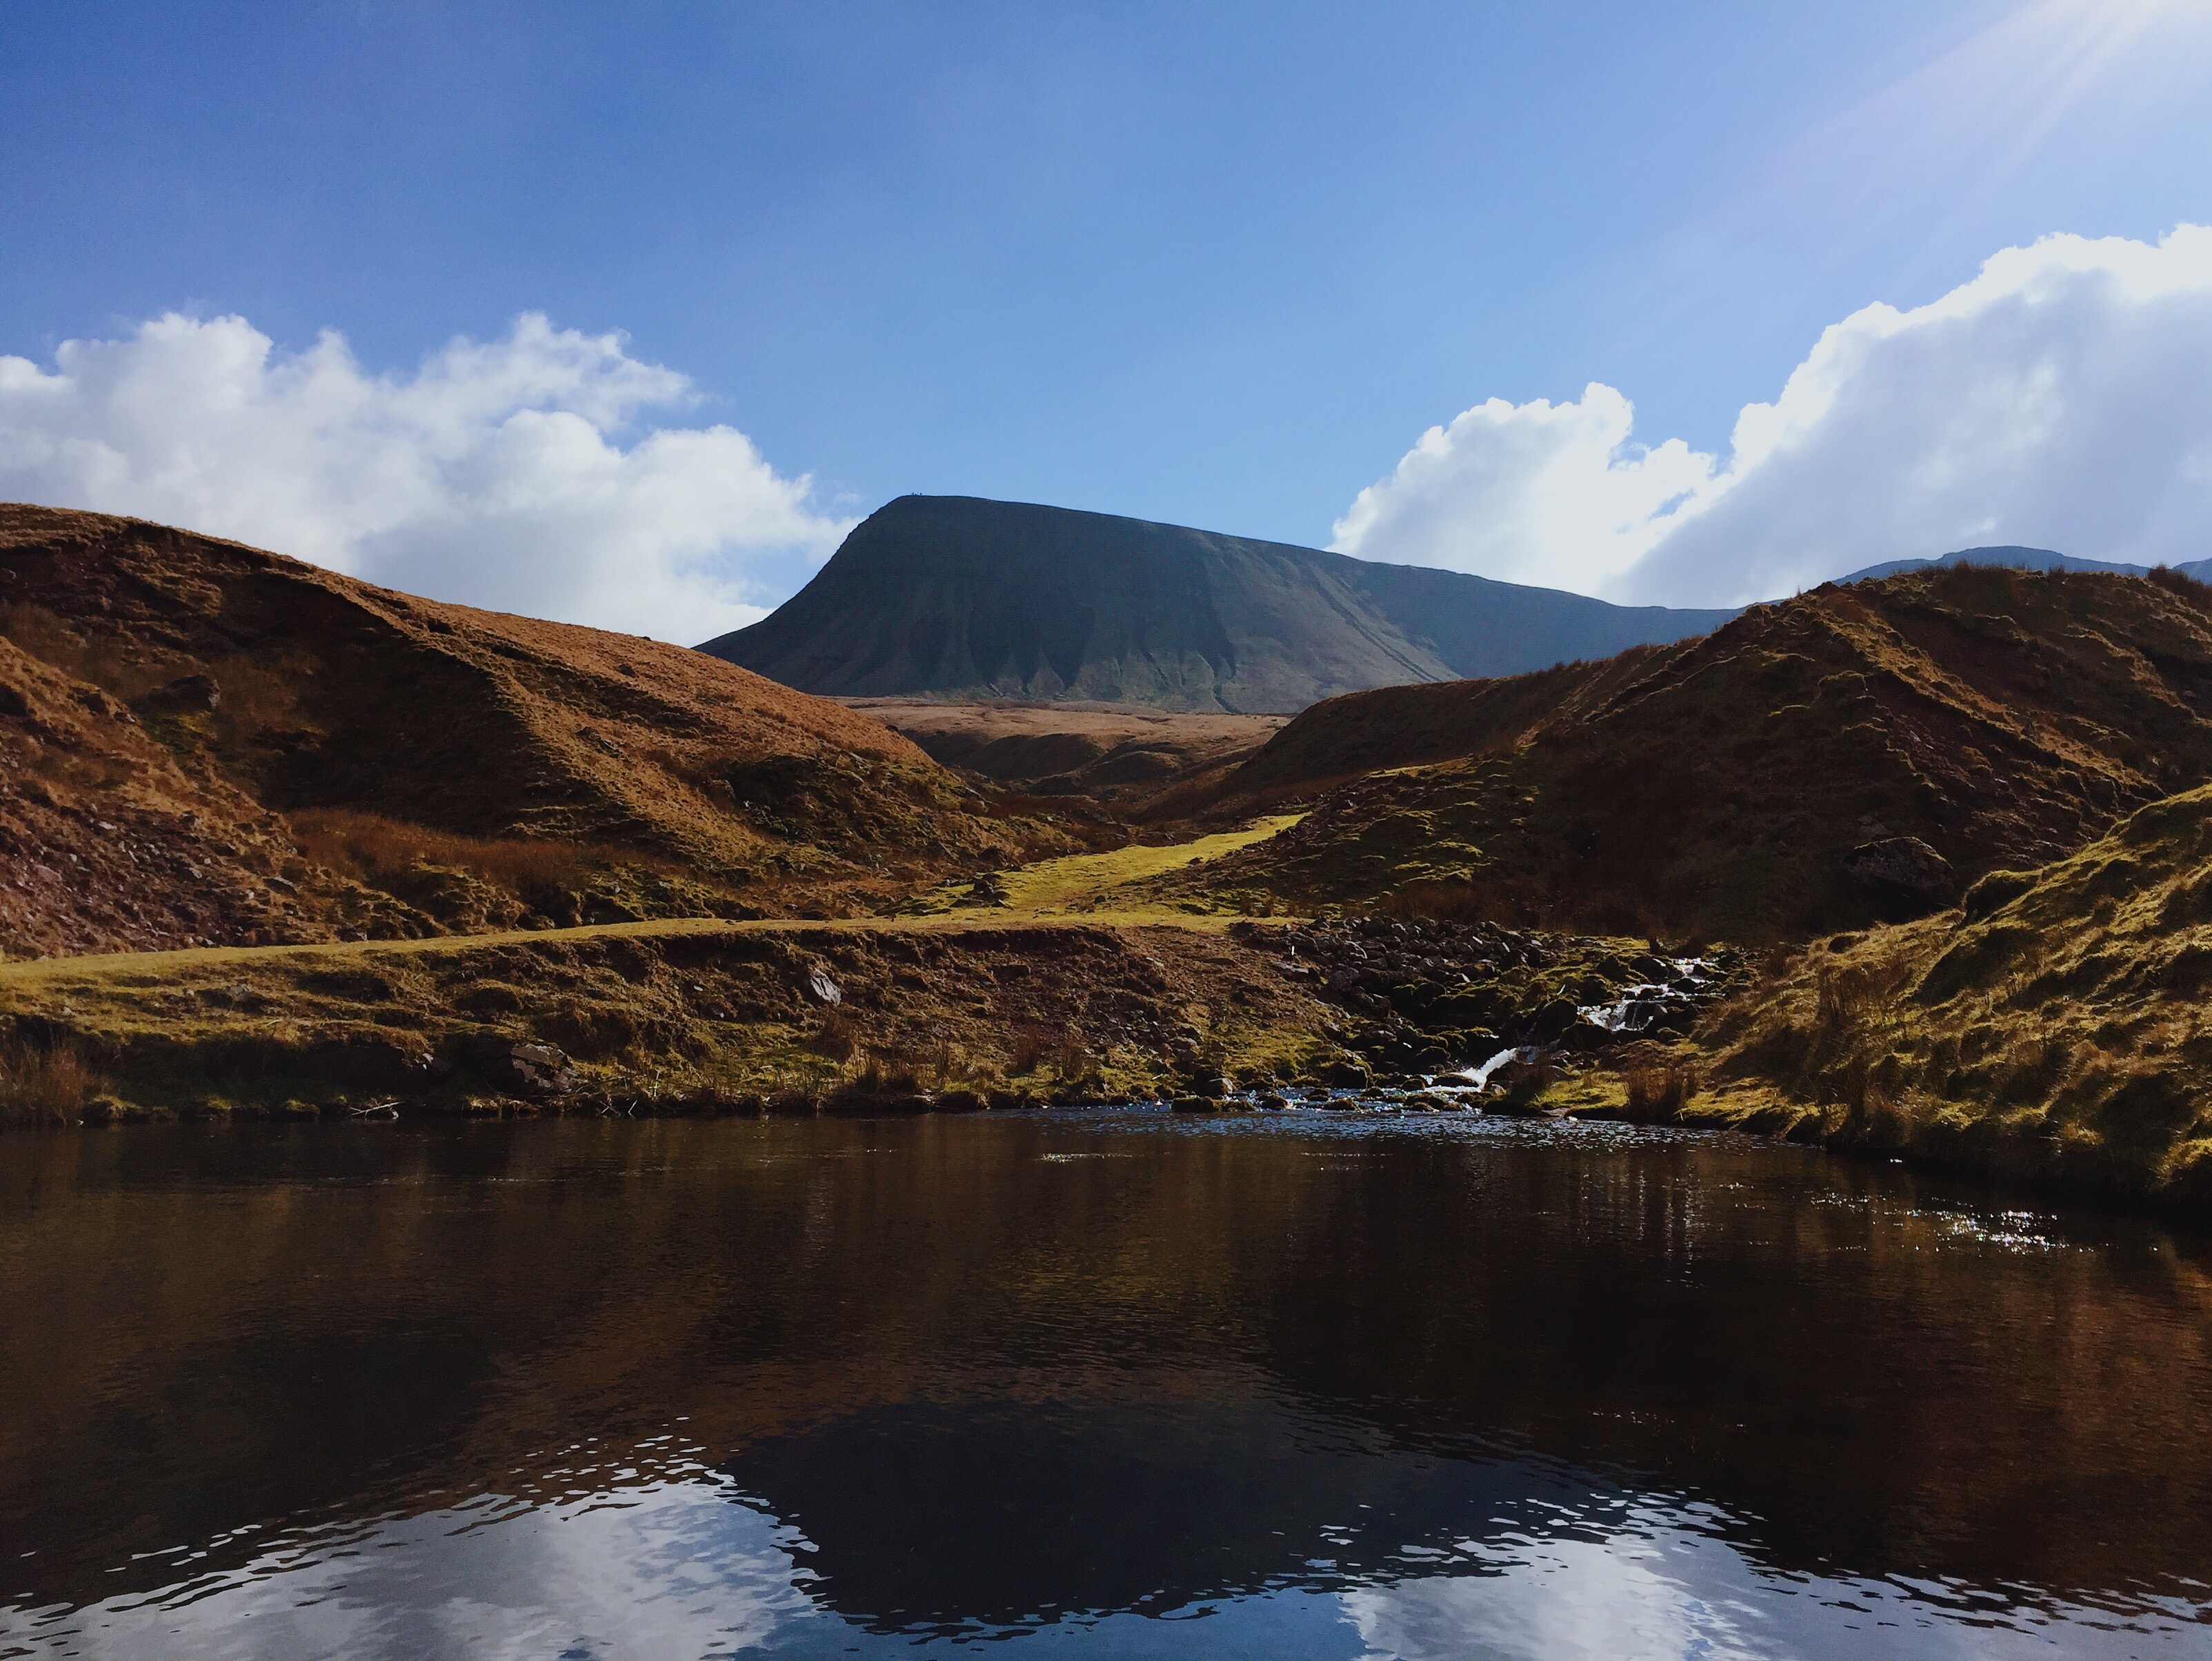
landscape, sea, water, nature, rock, wilderness, mountain, cloud, hill, lake, river, valley, mountain range, reflection, reservoir, highland, body of water, fell, loch, landform, geographical feature, mountainous landforms